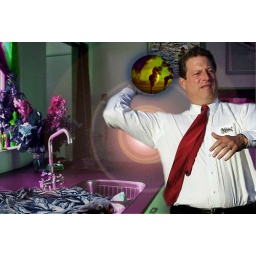
Dead fish in my kitchen